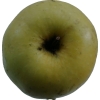
Label: Apple 13